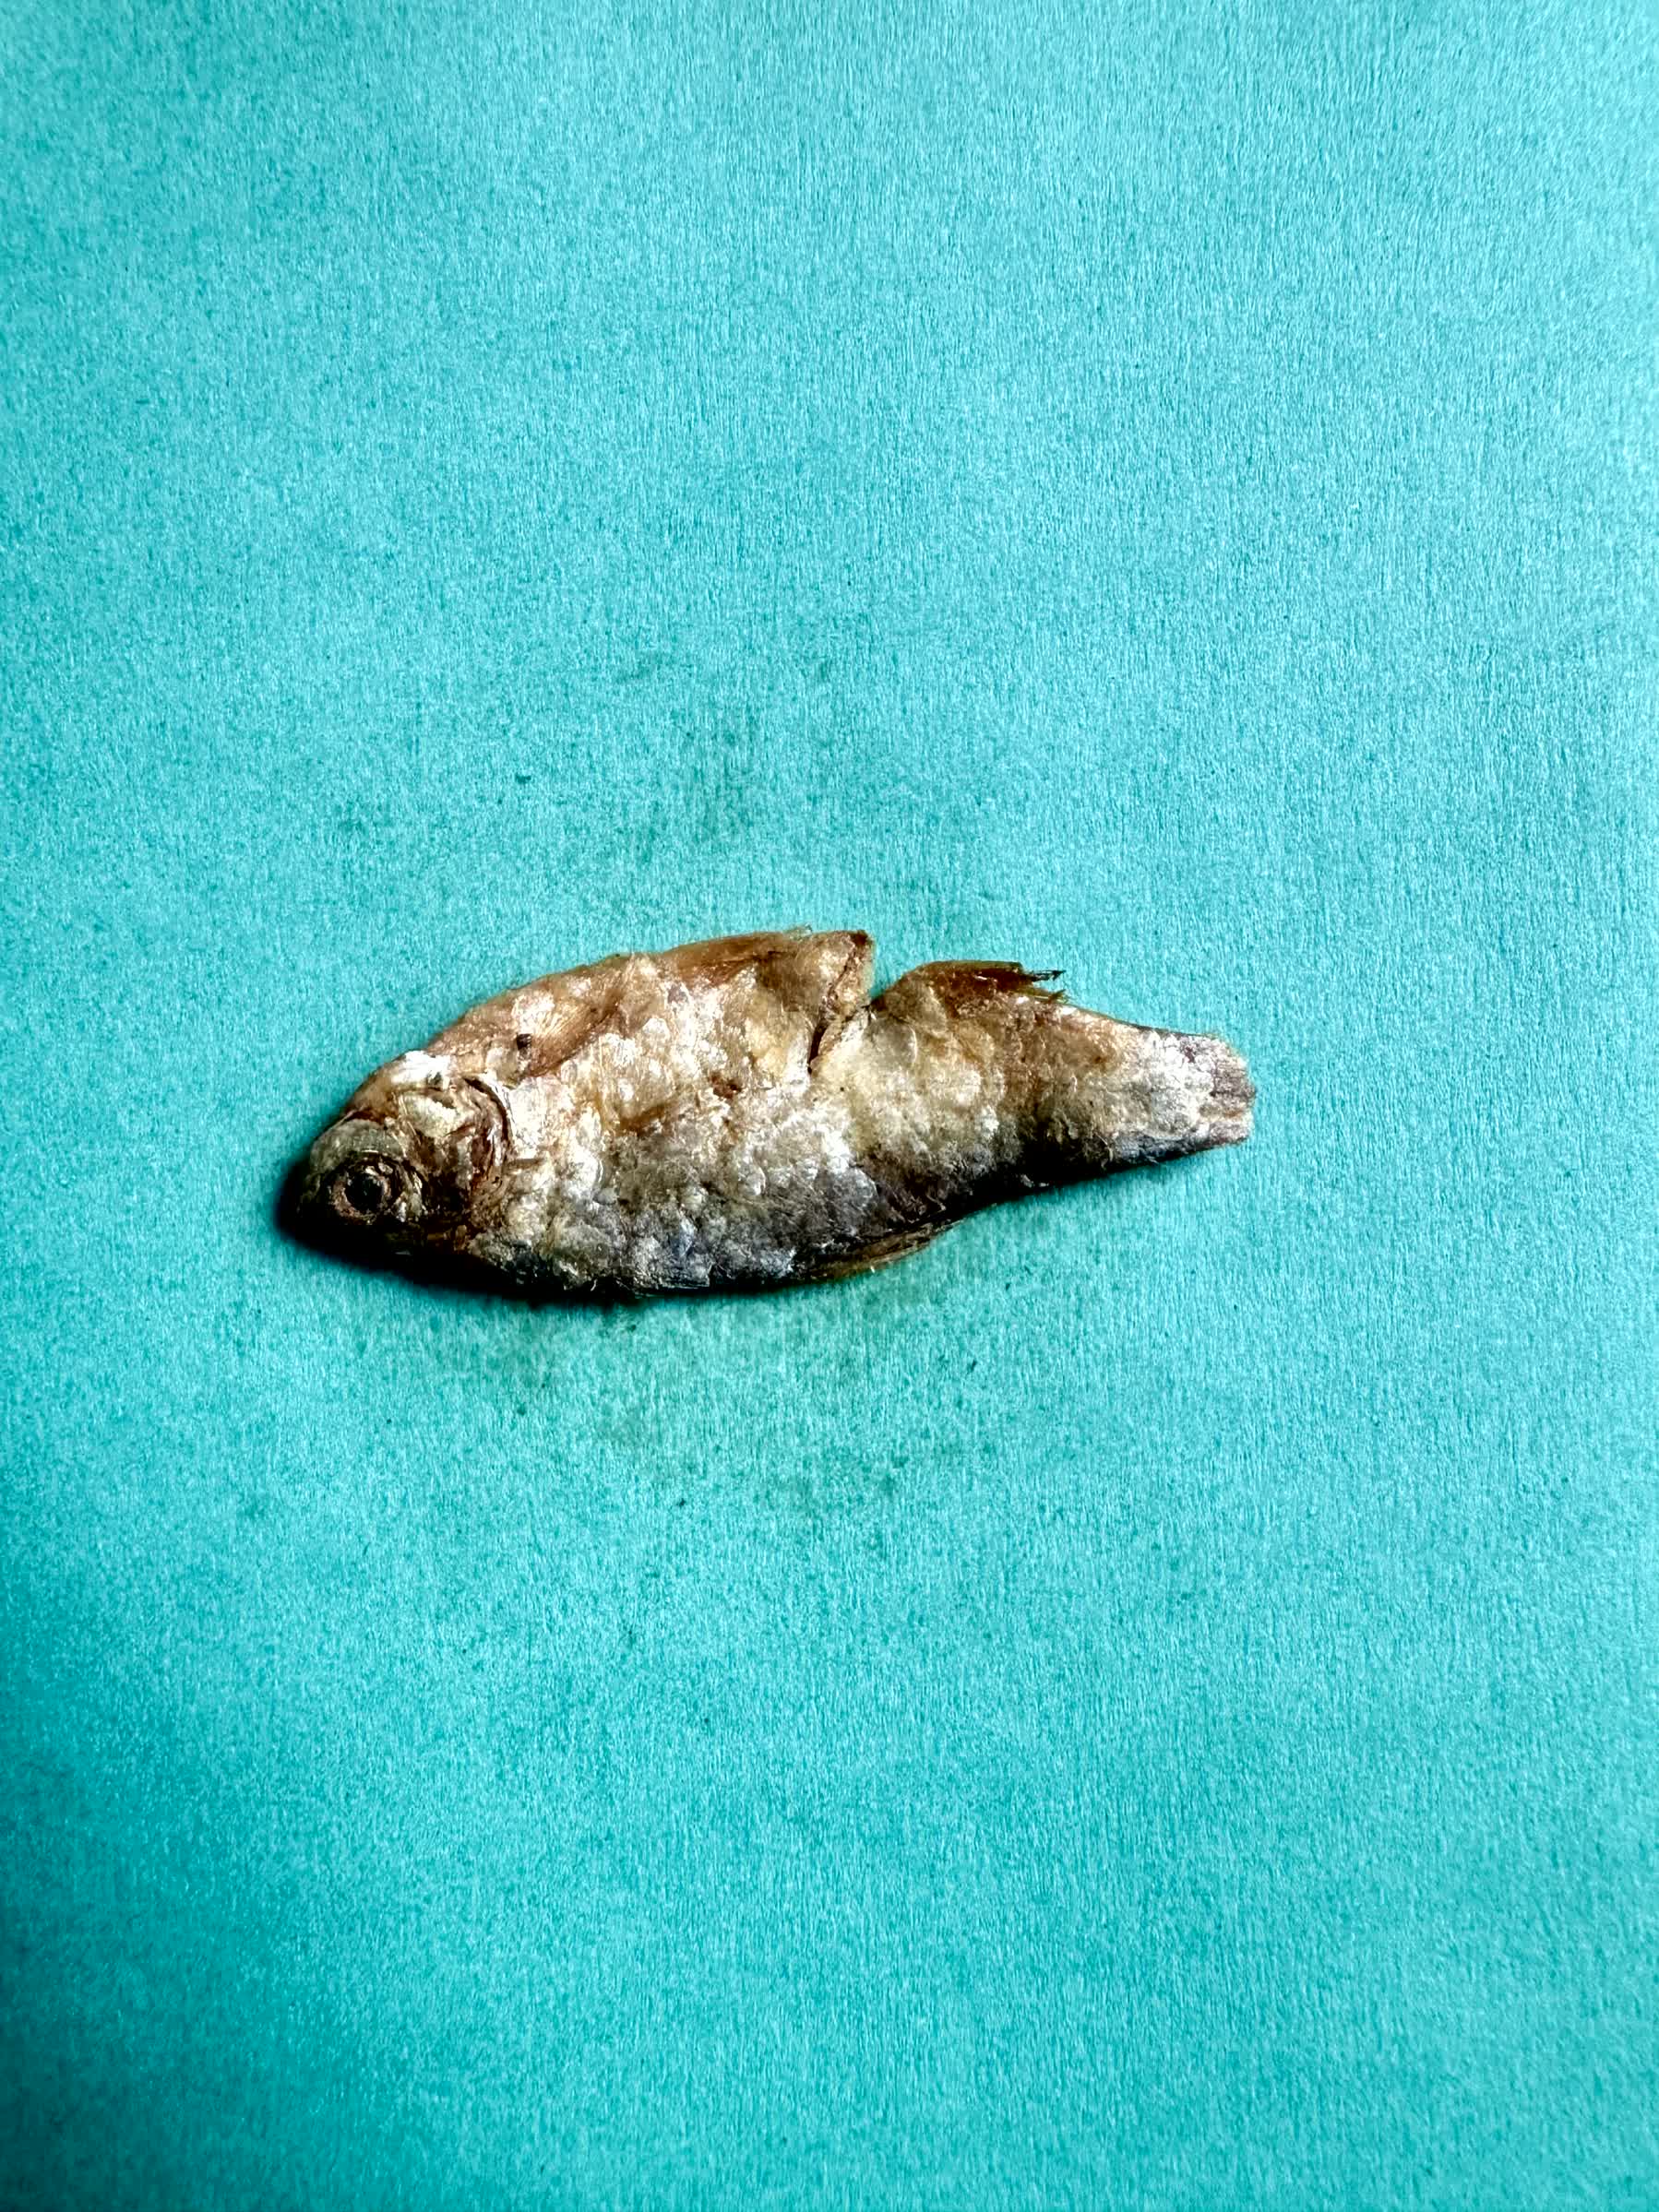
Species: puti chepa